Mori Nagayoshi

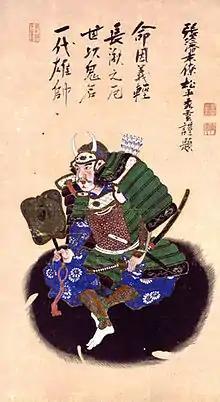

was a samurai officer under the Oda clan following Japan's 16th-century Sengoku period, and the older brother of the famous Mori Ranmaru. His wife Ikeda Sen, was the daughter of Ikeda Tsuneoki.